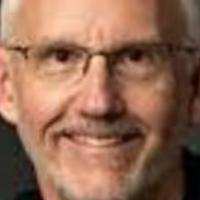
Age group: age 41-55